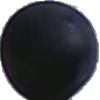
Label: blue_grape